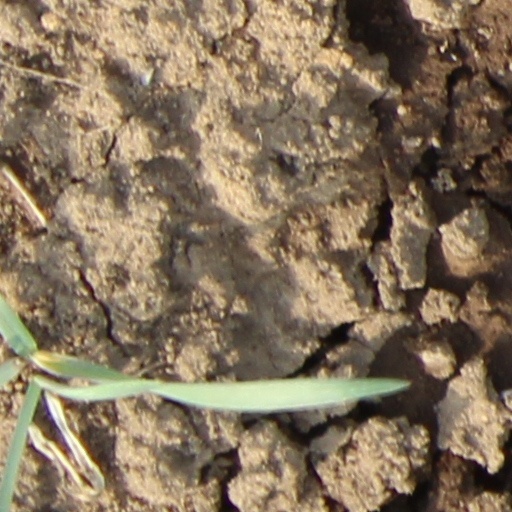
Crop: wheat